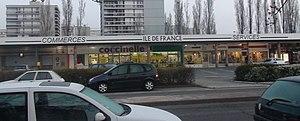
Centre commercial d'Ile-de-France à Planoise, quartier de Besançon (25)
Planoise est l'un des quatorze quartiers de Besançon. Situé au sud-ouest de la ville, il est au cœur d’un site de 3,5 km² ceinturé par quatre forêts et deux collines, à environ 2 km du Doubs et 3,5 km du centre-ville. Il est limitrophe des Tilleroyes, de Saint-Ferjeux, et de Velotte au nord et à l’est, ainsi que des communes d'Avanne-Aveney, Grandfontaine-la Belle Étoile, et Franois au sud et à l’ouest. Le secteur est bien desservi par les transports en commun grâce au tramway et à plusieurs lignes de bus Ginko et d'agglomération, et se trouve également à un carrefour routier avec la rue de Dole/R.N.73 et la R.N.57. Il faisait administrativement partie du canton de Besançon-Planoise jusqu’en 2014 mais est désormais associé à celui de Besançon-1, relevant de la ville de Besançon pour tout le reste de son administration et de sa gestion.